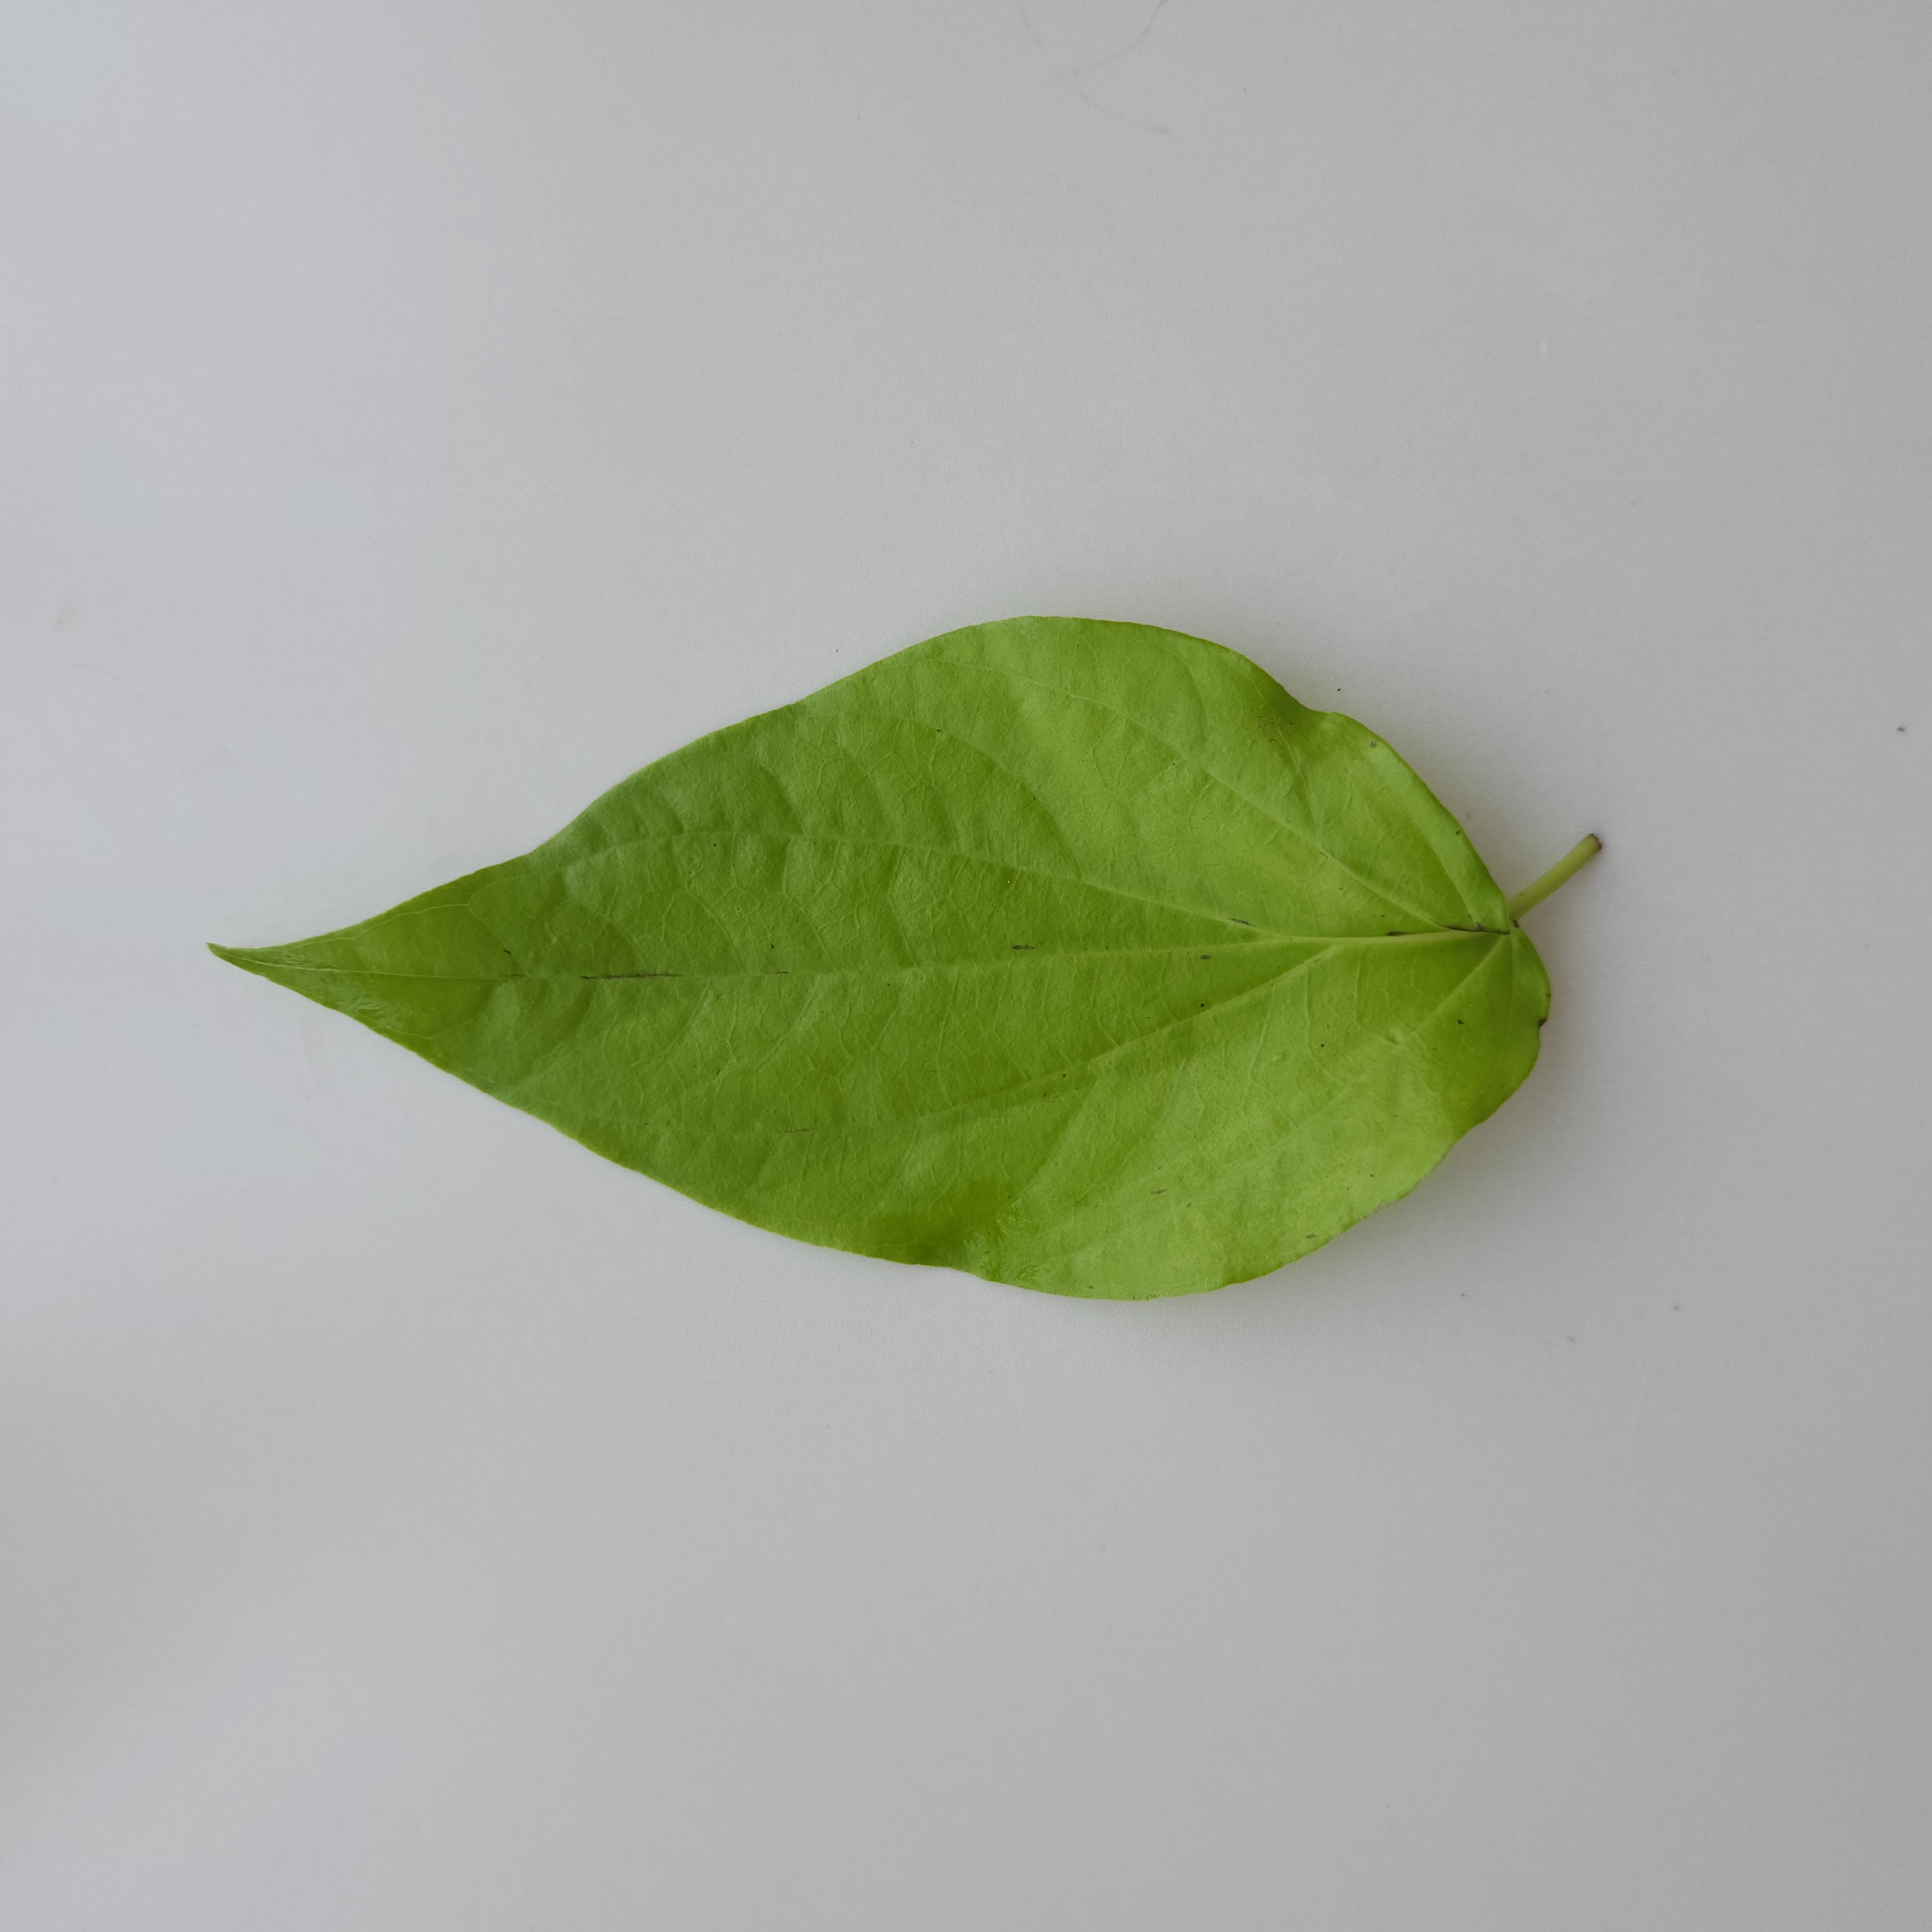
Label: Healthy